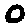
Label: 0